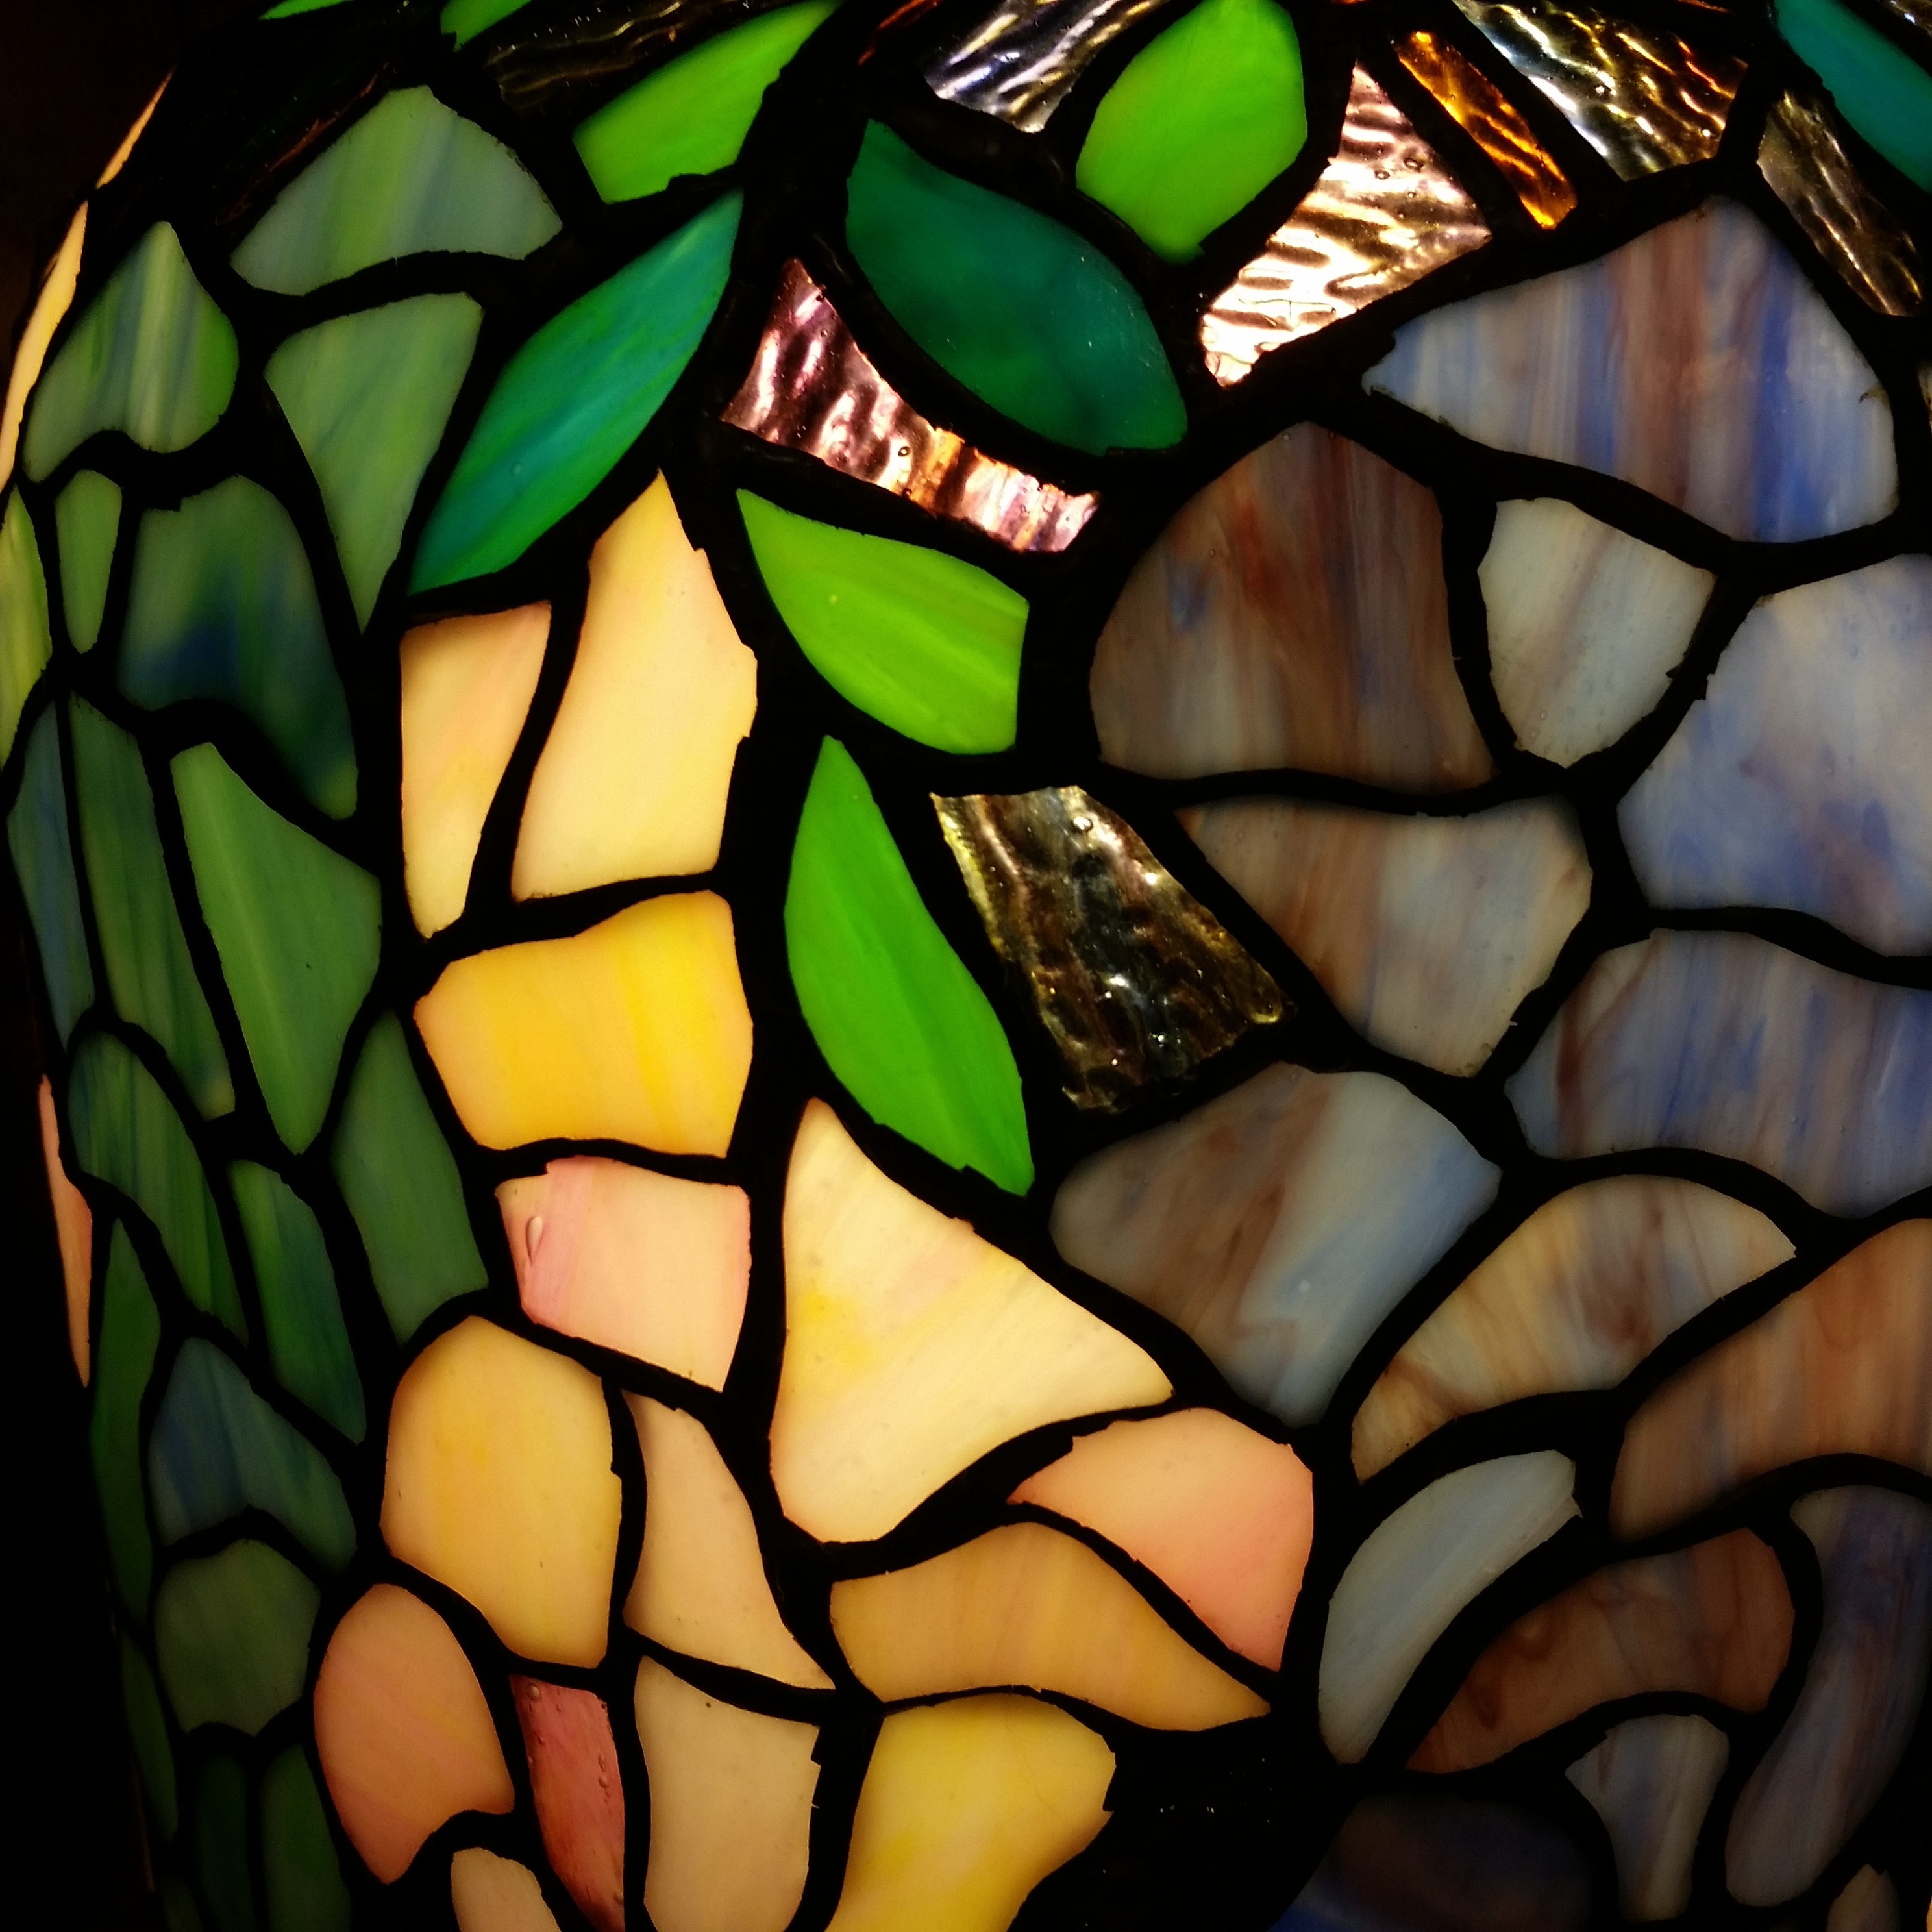
window, glass, pattern, colorful, material, stained glass, stained, stained glass window